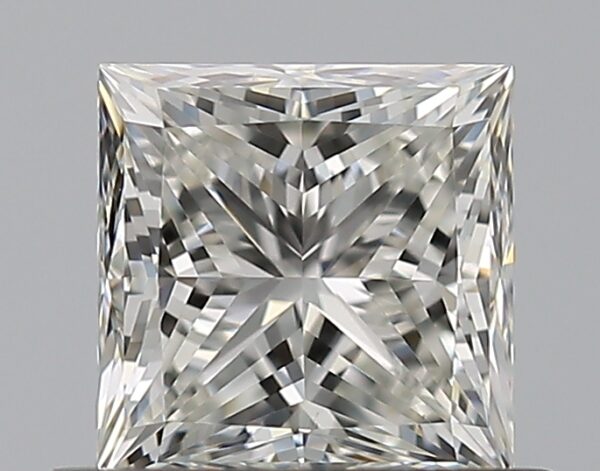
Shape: princess
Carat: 0.71
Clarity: VVS2
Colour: H
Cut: EX
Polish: EX
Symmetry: EX
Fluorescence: N
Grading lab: GIA
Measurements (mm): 4.78 x 4.74 x 3.5